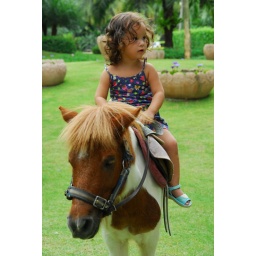
Salisa on a cute pony at Nong Nooch Garden, near Pattaya.